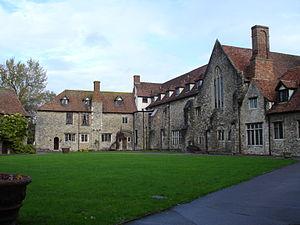
Simon Stock est un carme Anglais du XIIIᵉ siècle. Il a été un des premiers Généraux de l'ordre, et il est resté l'un des plus célèbres. Sa grande notoriété vient d'une vision qu'il aurait eue de la Vierge Marie lui remettant le Scapulaire. Il est vénéré comme bienheureux dans l'Église catholique romaine, et considéré comme saint dans l'ordre du Carmel. Il est fêté le 16 mai ou localement le 17 juillet.